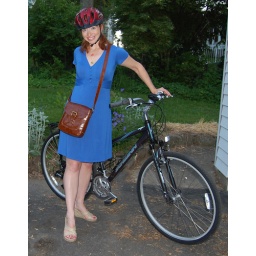
Riding bikes in a dress